Honeywell

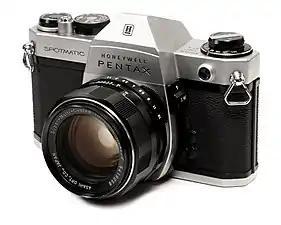
A Honeywell-Pentax-Spotmatic

From the 1950s until the mid-1970s, Honeywell was the United States' importer of Japanese company Asahi Optical's Pentax cameras and photographic equipment. These products were labeled "Heiland Pentax" and "Honeywell Pentax" in the U.S. In 1953, Honeywell introduced their most famous product, the T-86 Round thermostat.